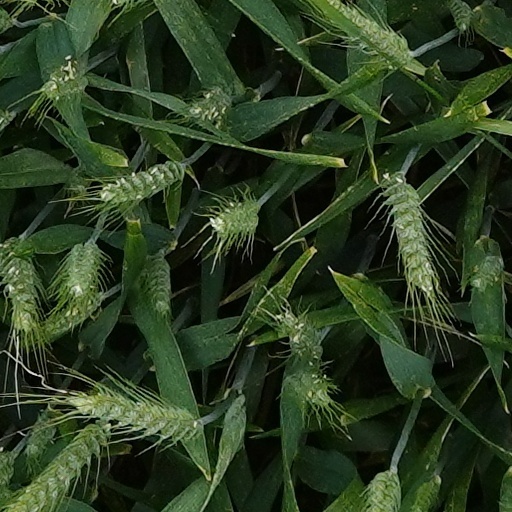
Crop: wheat